Pencey Prep

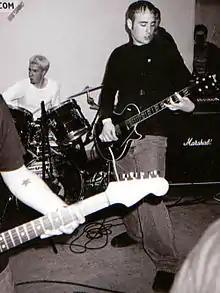
Pencey Prep performing at the Wayne Firehouse, 2000. From left to right: Frank Iero (cut off), Tim Hagevik, Neil Sabatino.

Pencey Prep was an American punk rock band from Belleville, New Jersey.